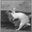
Label: rabbit